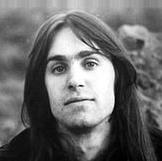
Age: 22